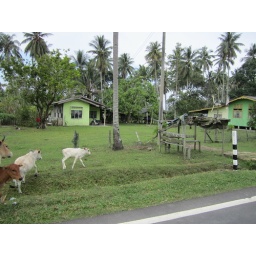
Further up in Mersing, along a kampung road in Penyabong to see an animal farm.